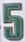
Number: 5